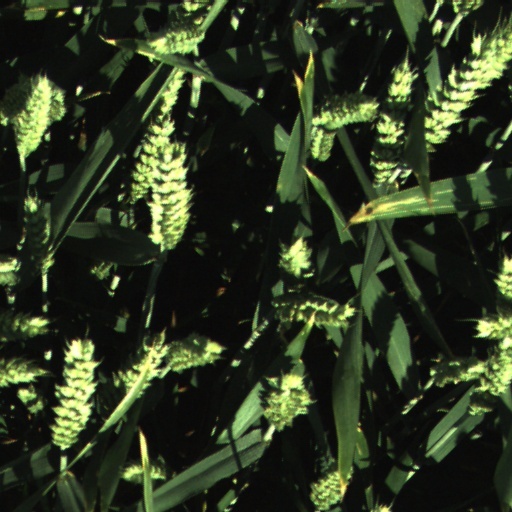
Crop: wheat